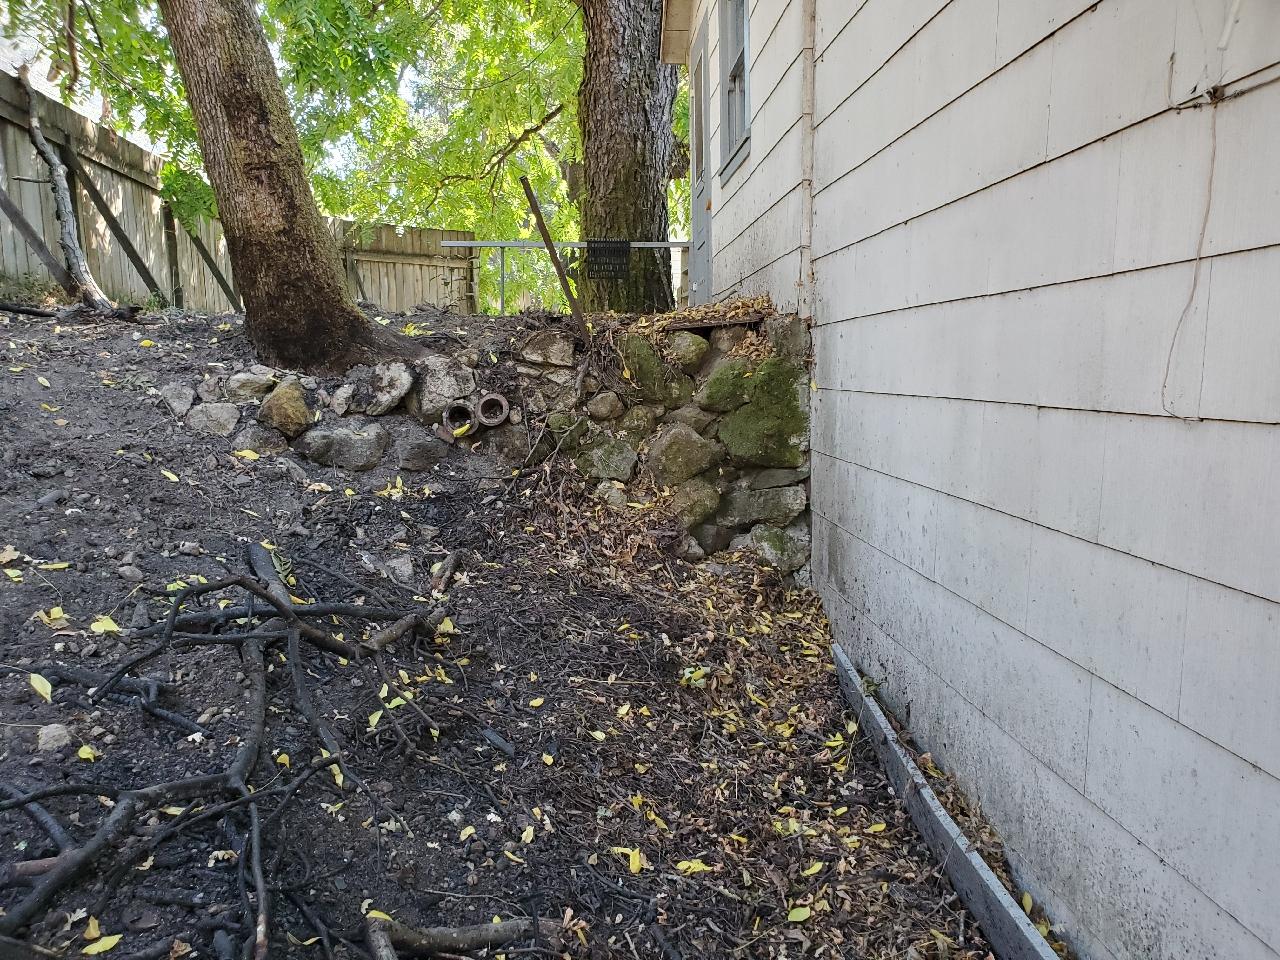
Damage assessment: affected